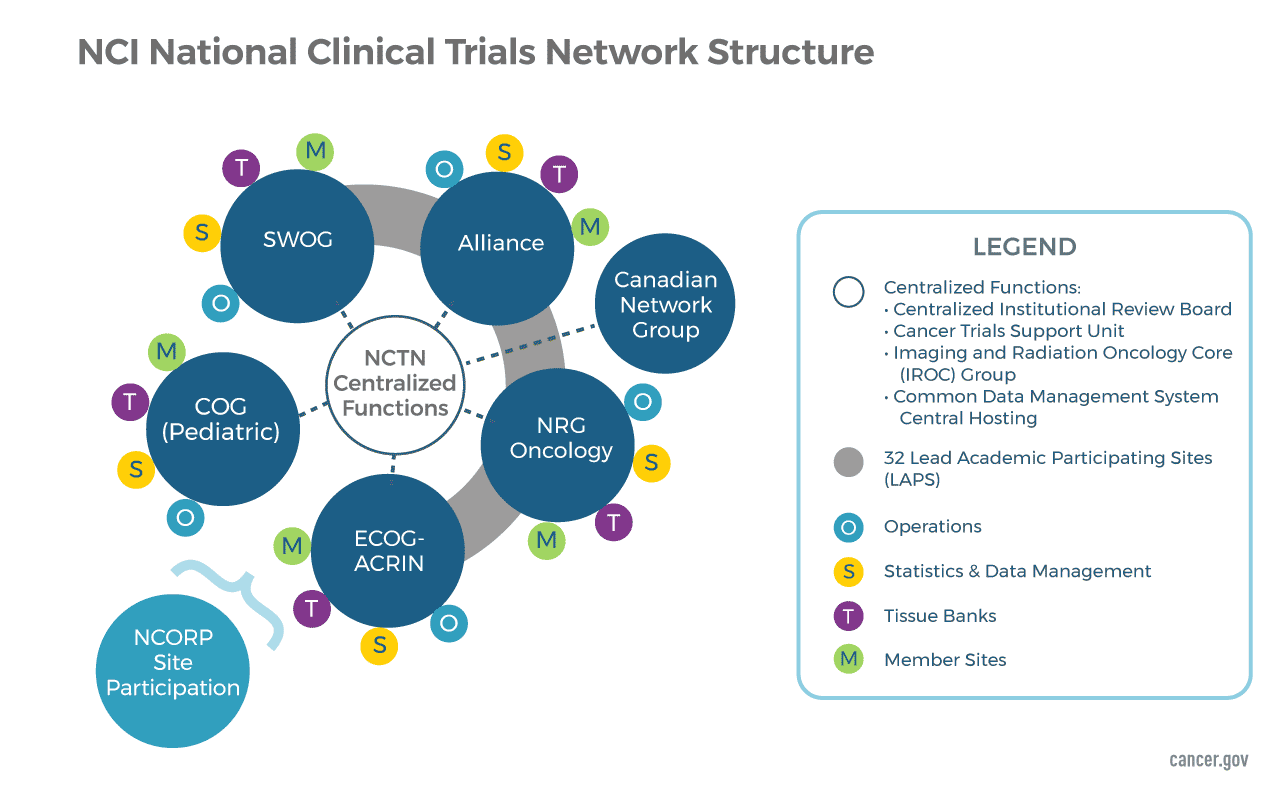
NCI National Clinical Trials Network Structure
Specialty: clinical trials & research